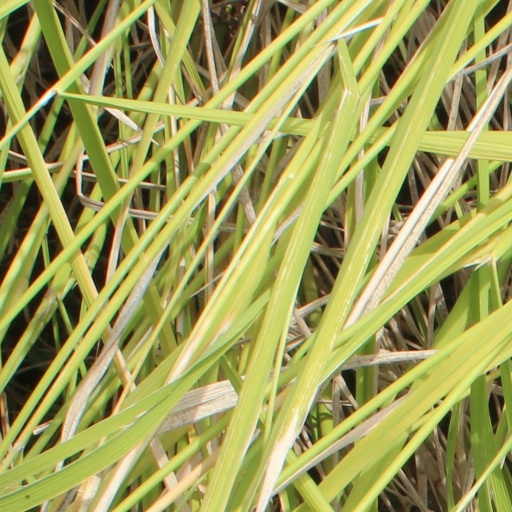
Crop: rice